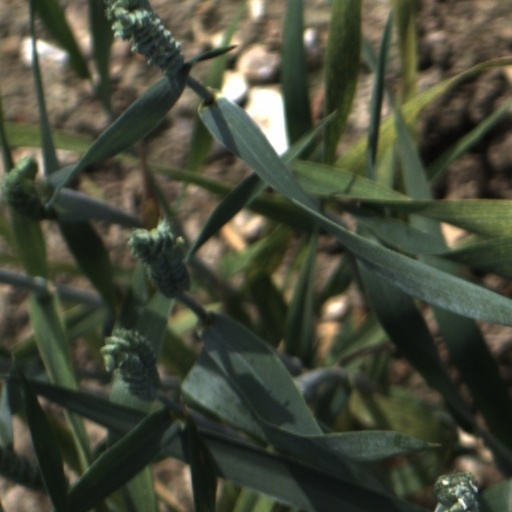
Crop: wheat